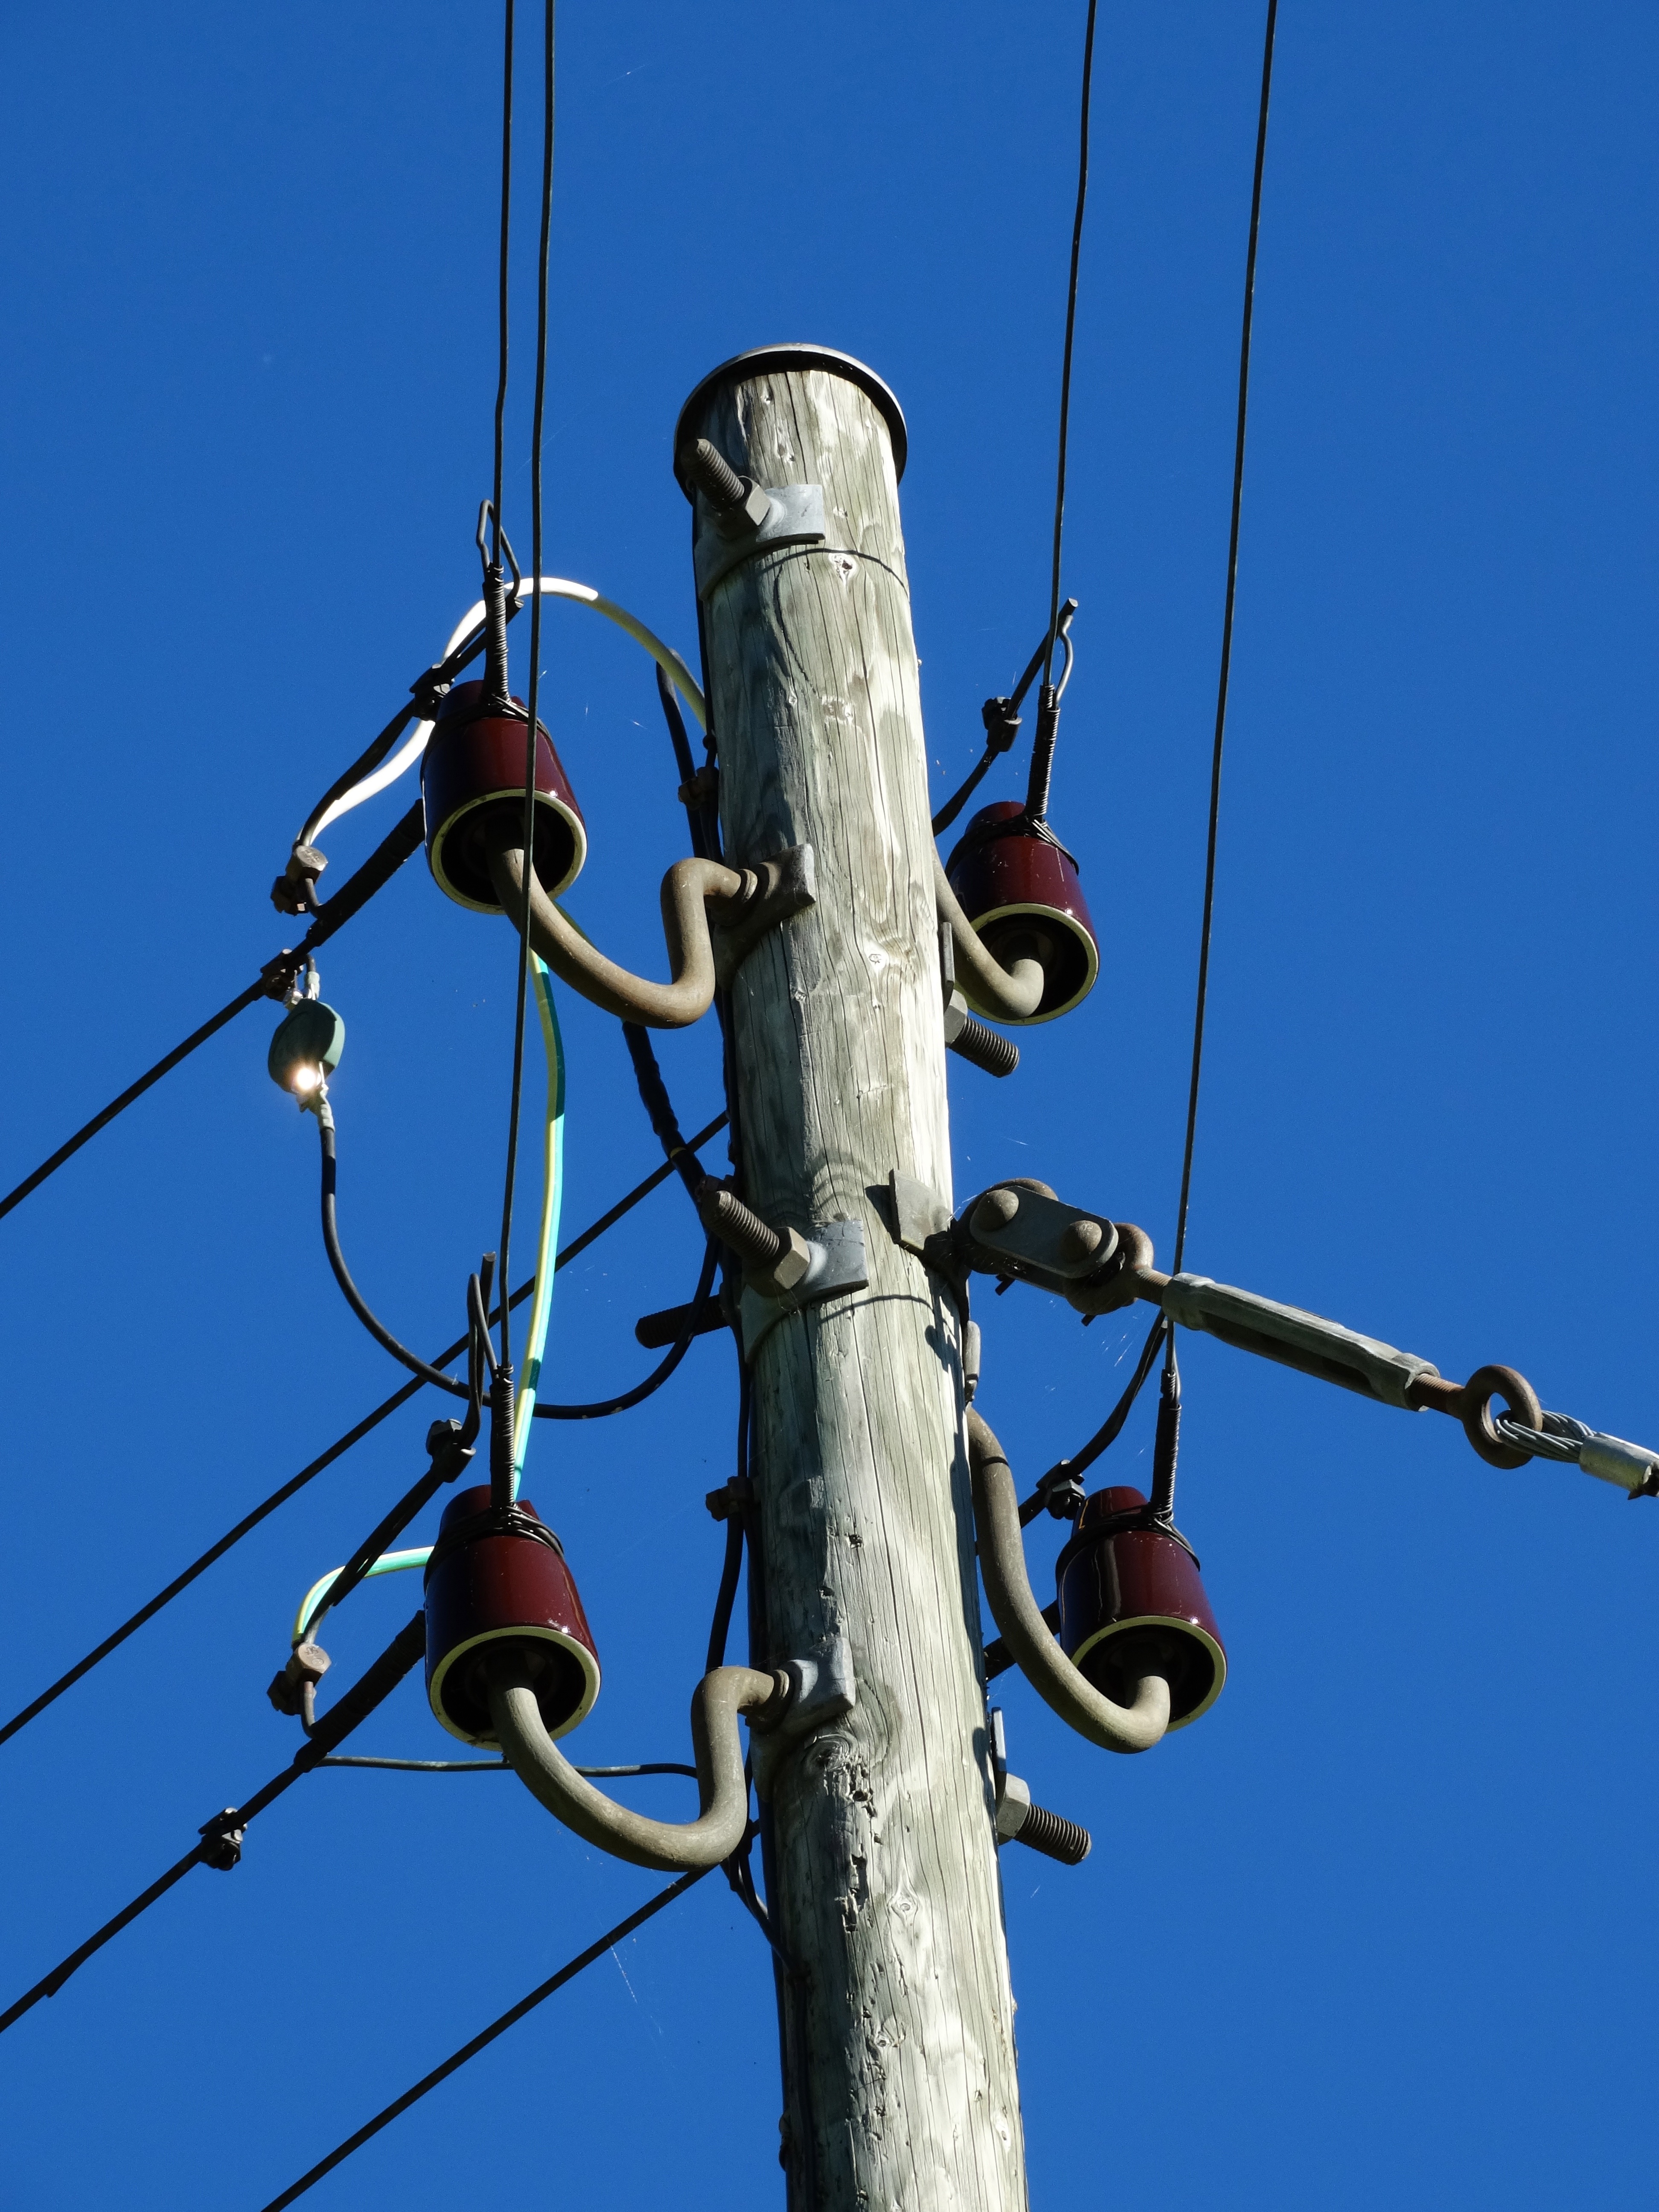
branch, power line, mast, blue, street light, electricity, lighting, current, light fixture, strommast, electricity market, current conducting, outdoor structure, electrical supply, electronics accessory, overhead power line